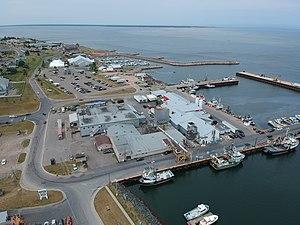
Caraquet est la capitale de l'Acadie et le chef-lieu de la région de la Péninsule acadienne. Elle est située dans le comté de Gloucester, dans le Nord-Est du Nouveau-Brunswick, au Canada. Perchée sur un plateau au bord de la baie de Caraquet, la ville s'étend sur environ 13 kilomètres, lui ayant autrefois valu le surnom de « plus long village du monde ».